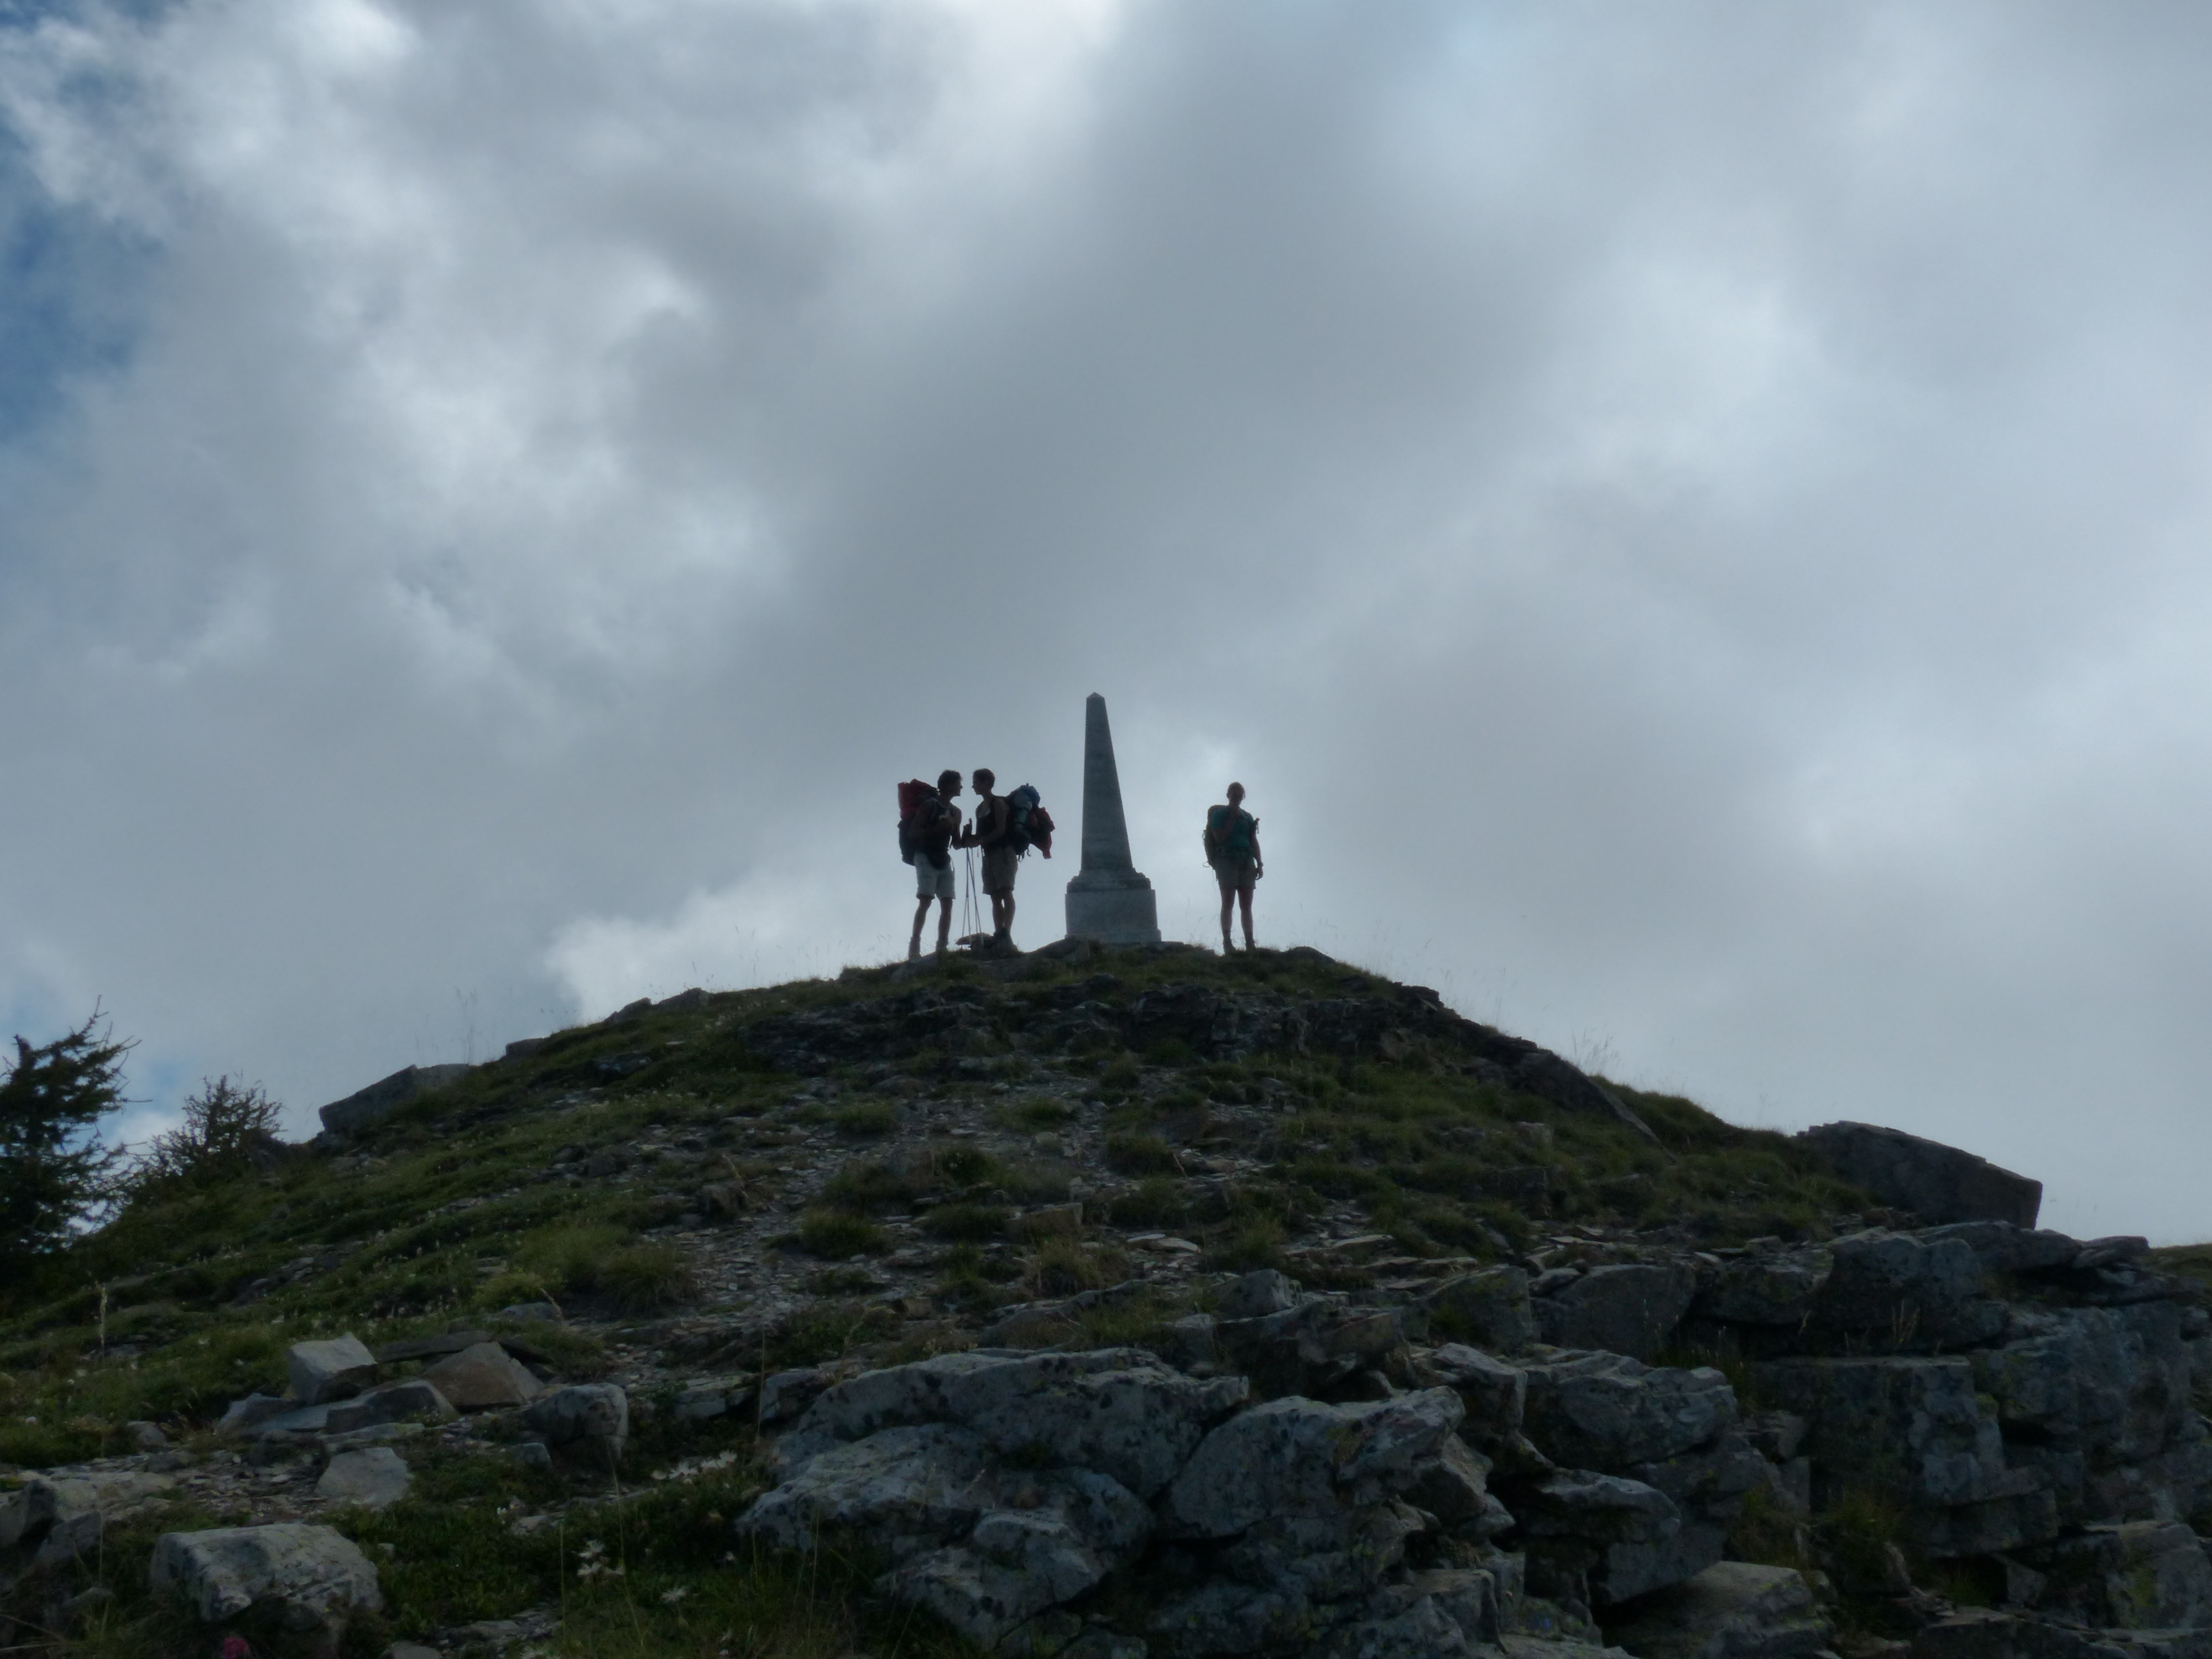
landscape, tree, grass, rock, mountain, cloud, sky, hiking, hill, mountain range, alpine, highland, terrain, ridge, summit, mountaineer, fell, wanderer, hill station, meteorological phenomenon, mountainous landforms, peak happiness, monte saccarello, ligurian alps, mount scenery